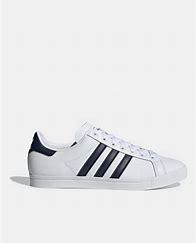
Brand: Adidas
Model: Coast Star